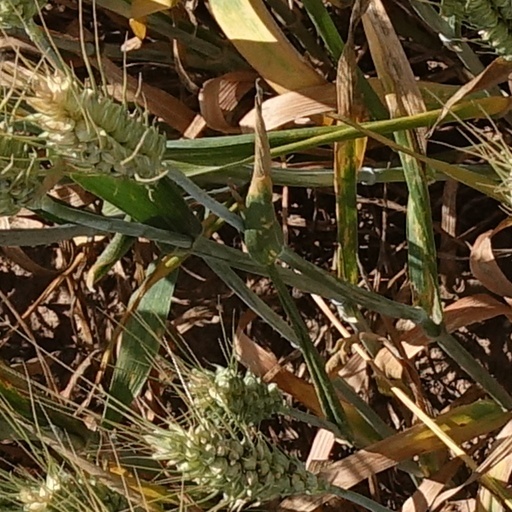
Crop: wheat